Stanley Park

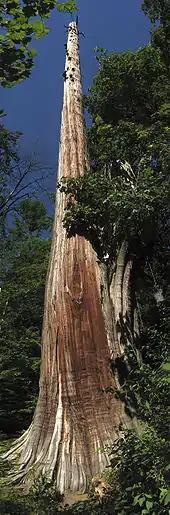
The "National Geographic" western red cedar before it was uprooted after being ravaged in 2006 by what is called in the US the Hanukkah Eve windstorm

From the very beginning, the park kept and exhibited animals after the first park ranger, Henry Avison, captured an orphaned black bear cub and chained it to a stump for safety in 1888. By 1905, several animals had been donated: a monkey, a large seal, four grass parakeets, a raccoon, a canary, and a black bear. Avison was subsequently named city pound keeper, and his collection of animals formed the basis for the original zoo, which eventually housed over 50 animals, including snakes, wolves, emus, bison, kangaroos, monkeys, and Humboldt penguins.